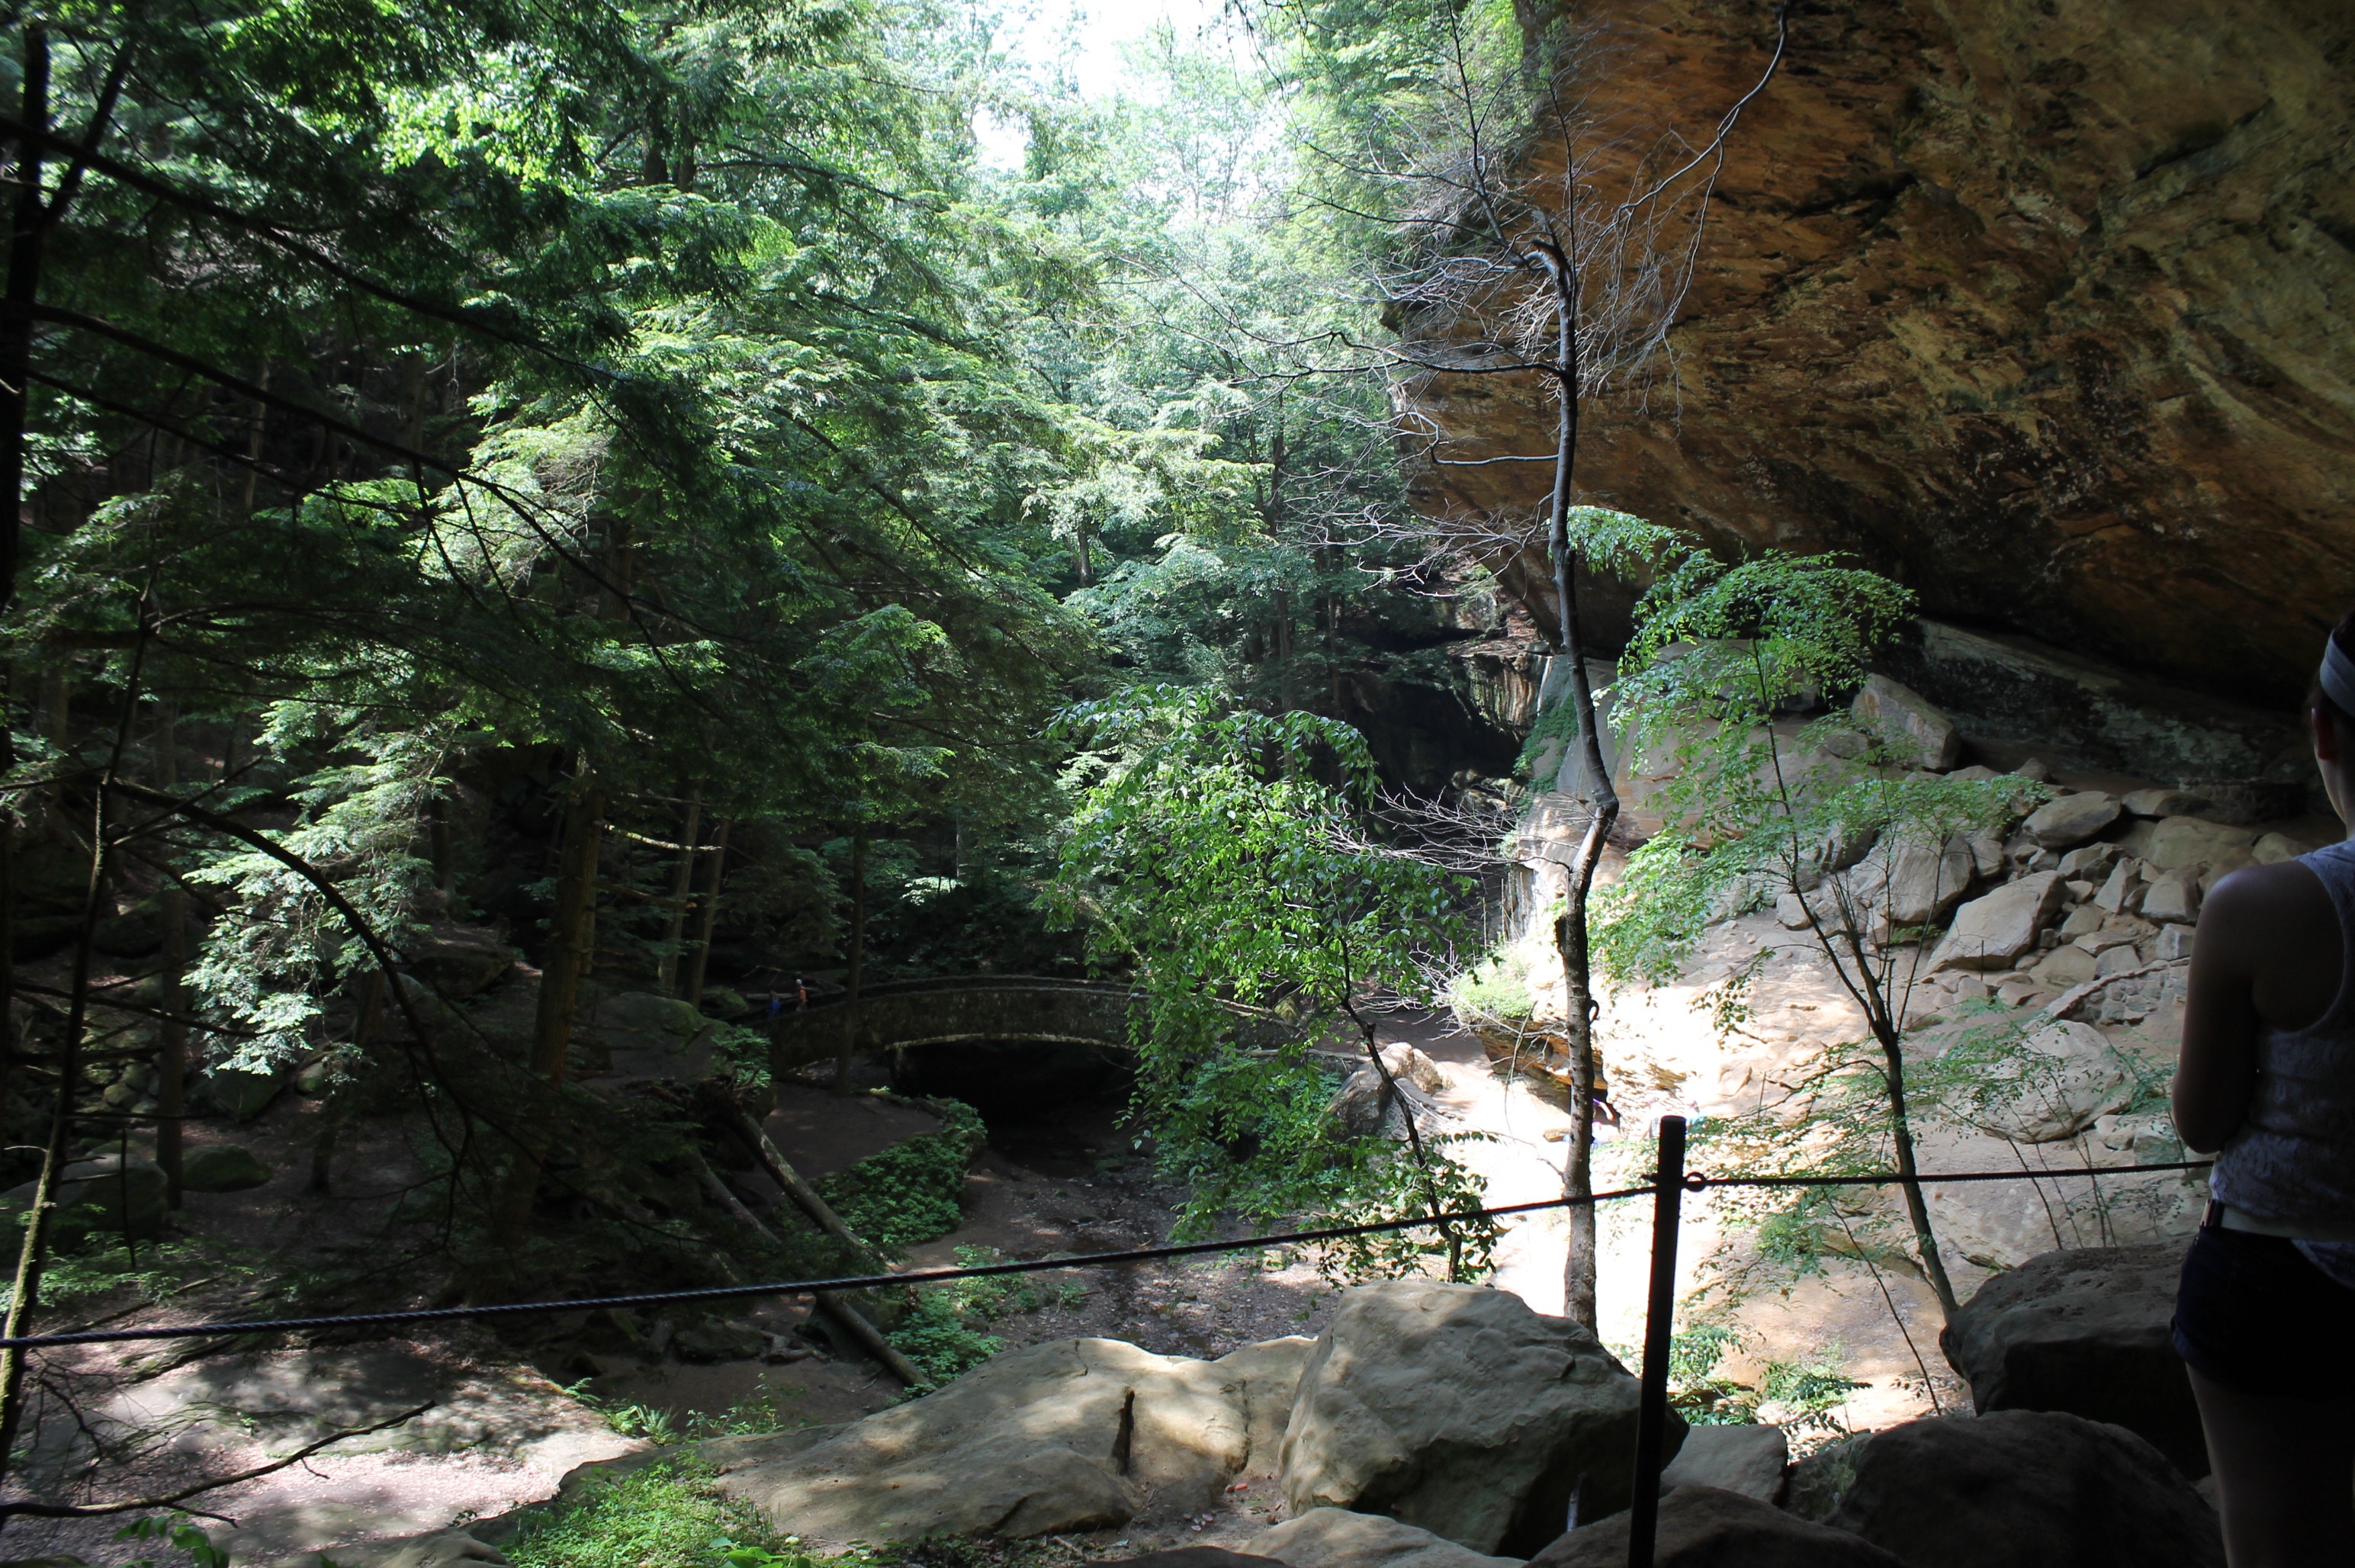
forest, wilderness, trail, adventure, formation, stream, cave, jungle, rainforest, ravine, woodland, old growth forest